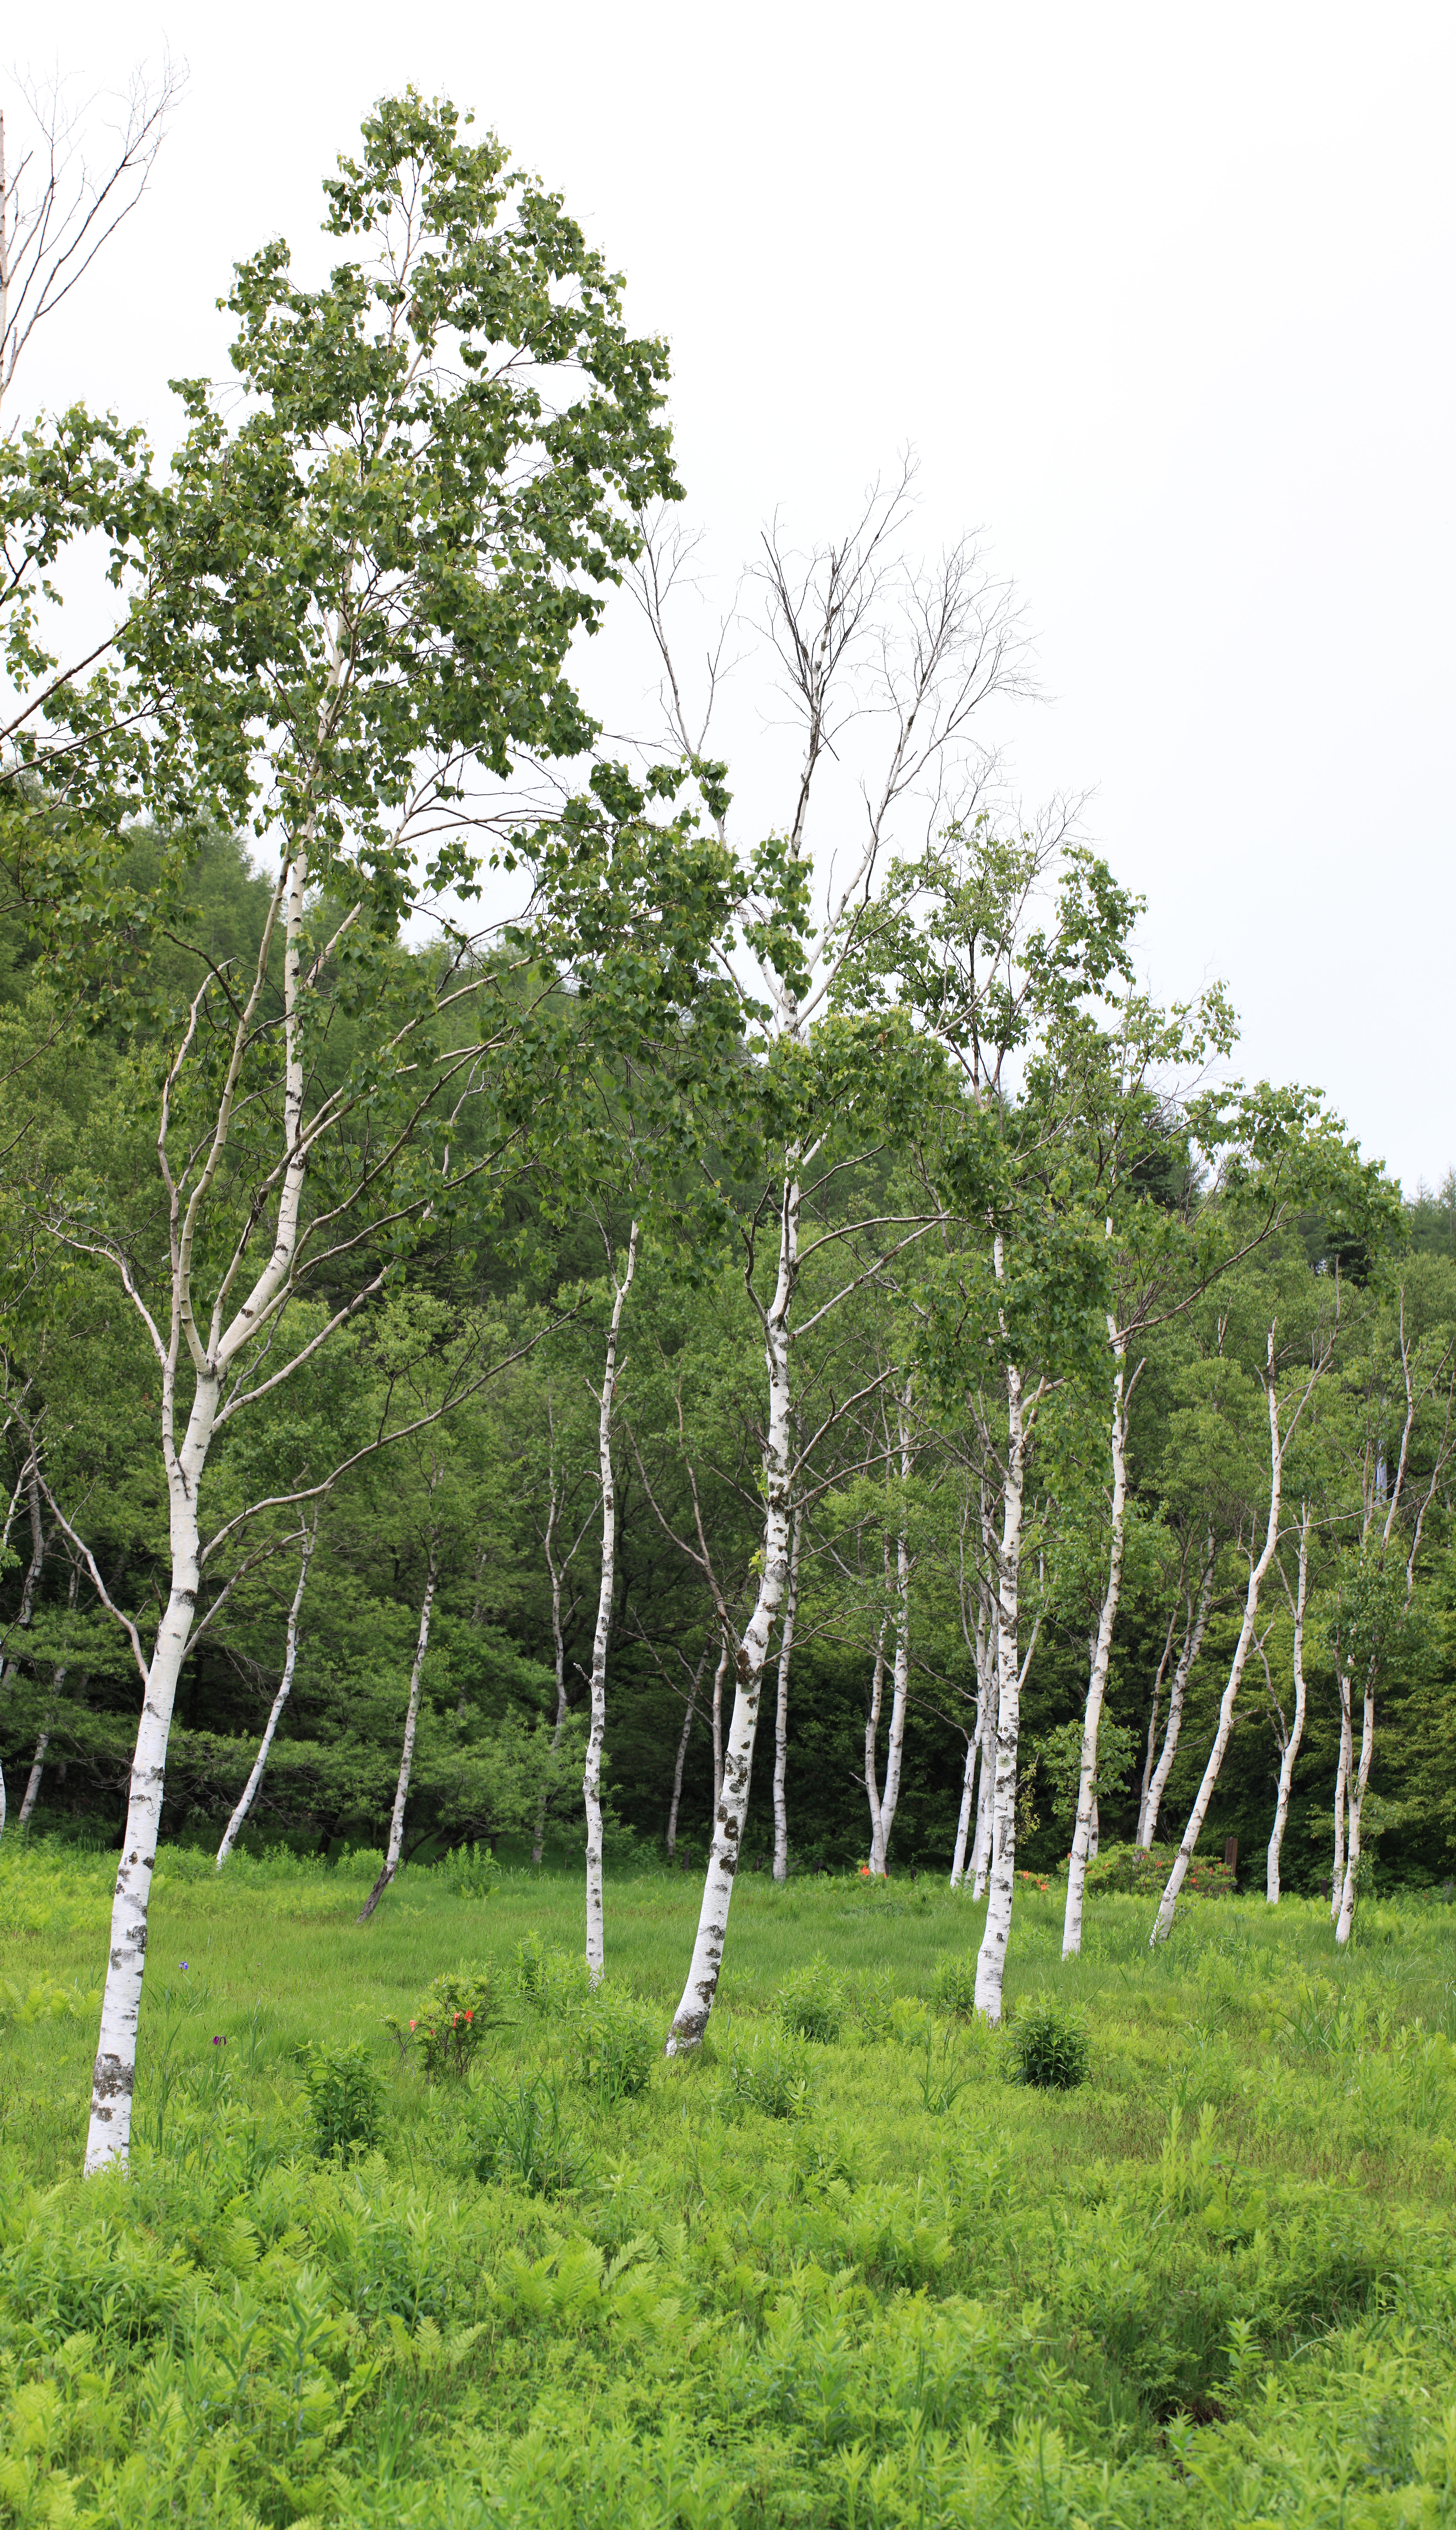
tree, branch, plant, flower, high, produce, birch, cool image, shrub, deciduous, 5d, grove, hires, i, markii, hi, res, resolution, nagano, suwa, fujimi, nyuukasayama, flowering plant, woody plant, land plant, plane tree family